La Trinitaria (Dominican Republic)

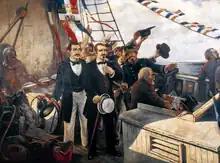
Painting of Duarte's return to his homeland

After some major fighting in southern Haiti in early 1843, the Reform Revolution crushed all resistance from the forces of the Boyer regime. A provisional government was established in Port-au-Prince under the leadership of the Reformation military leader, Charles Rivière-Hérard. The La Reforma government represented the various sectors that opposed the Boyer regime in recent times but had to respect a large part of the political and military machinery. Upon learning this, Trinitarios send emissaries to Haiti to achieve the combination for the coup. The second emissary, Matías Ramón Mella, managed to make contact and obtain Dominican participation in the revolt.